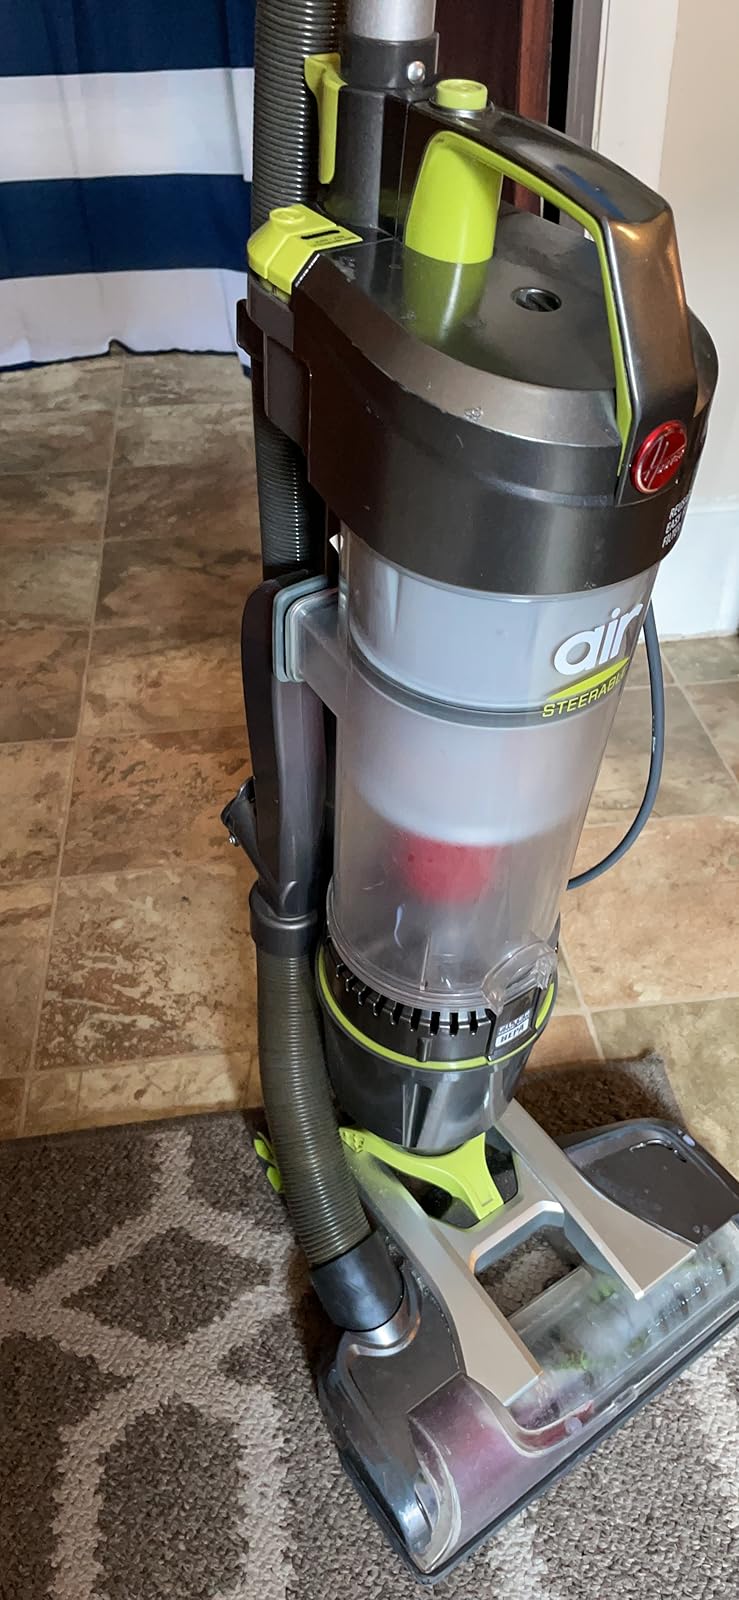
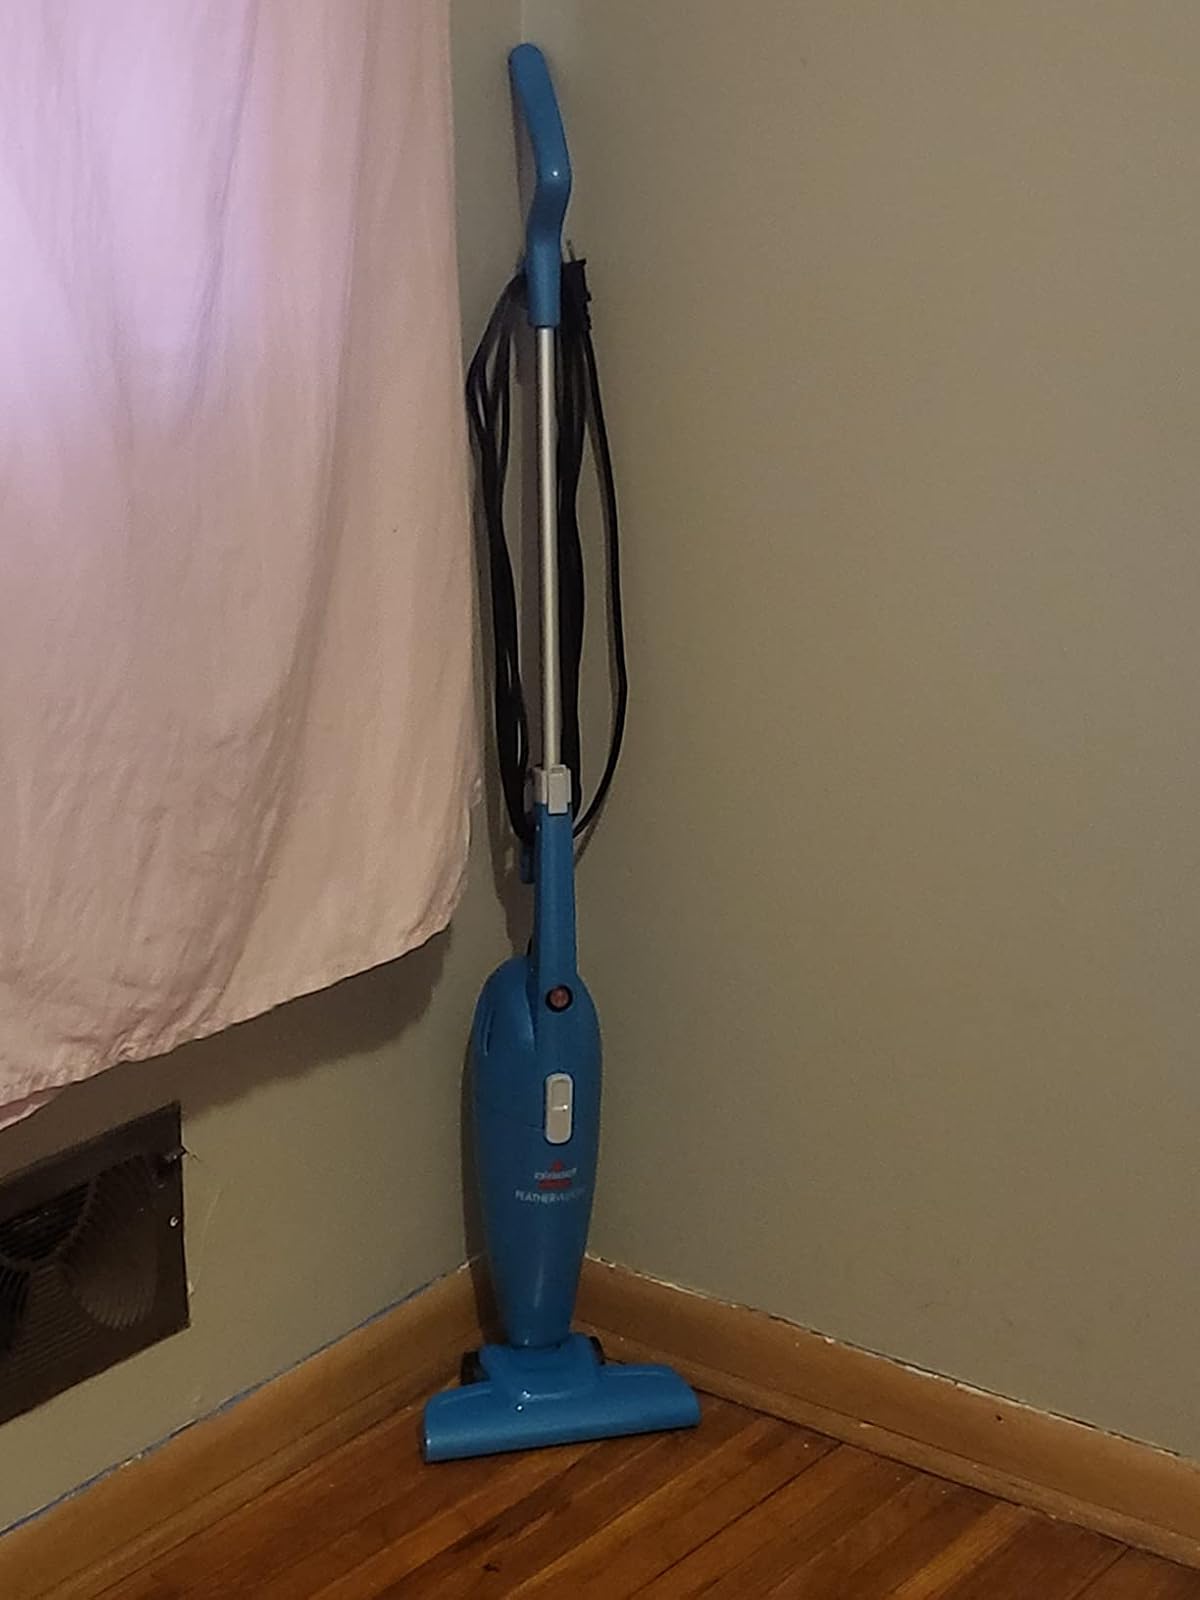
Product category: items_vacuum
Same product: no